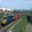
Label: train